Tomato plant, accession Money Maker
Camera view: vertical (180 deg); turntable rotation: 210 degrees
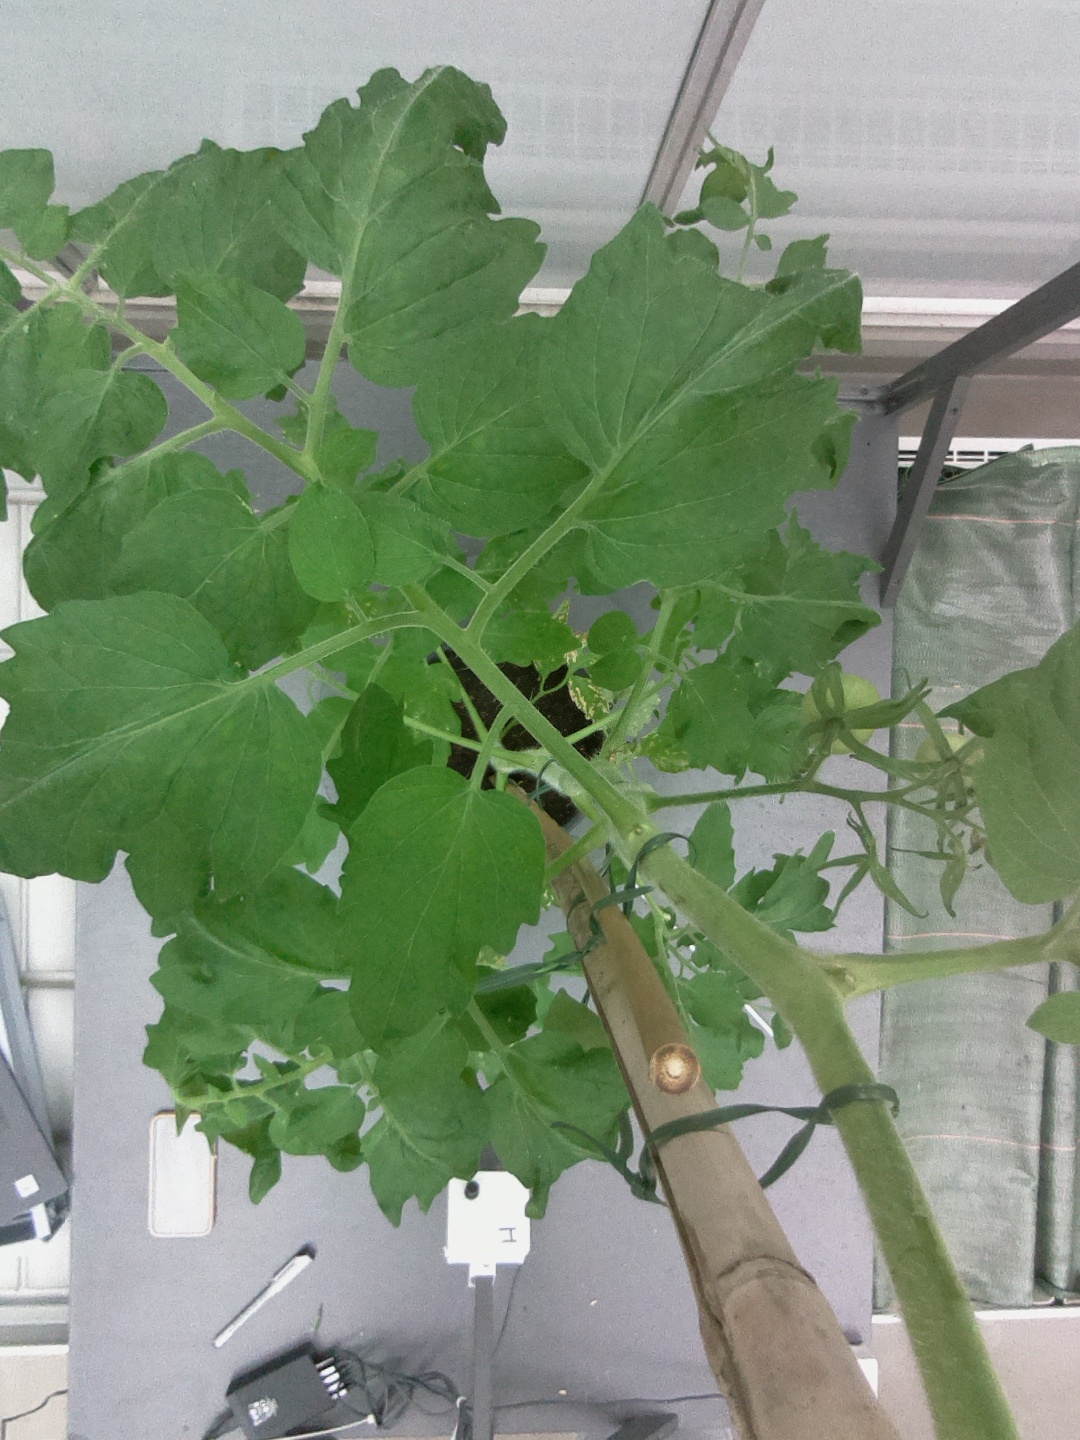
BBCH growth stage 72: 20%-30% of final fruit size